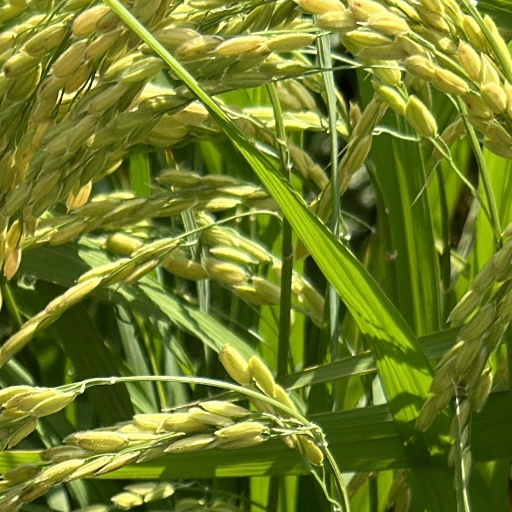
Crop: rice